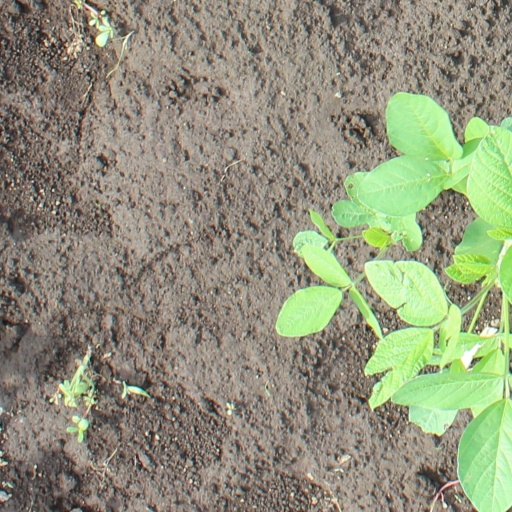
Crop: soybean